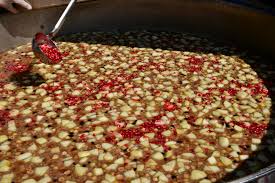
Yemek: asure